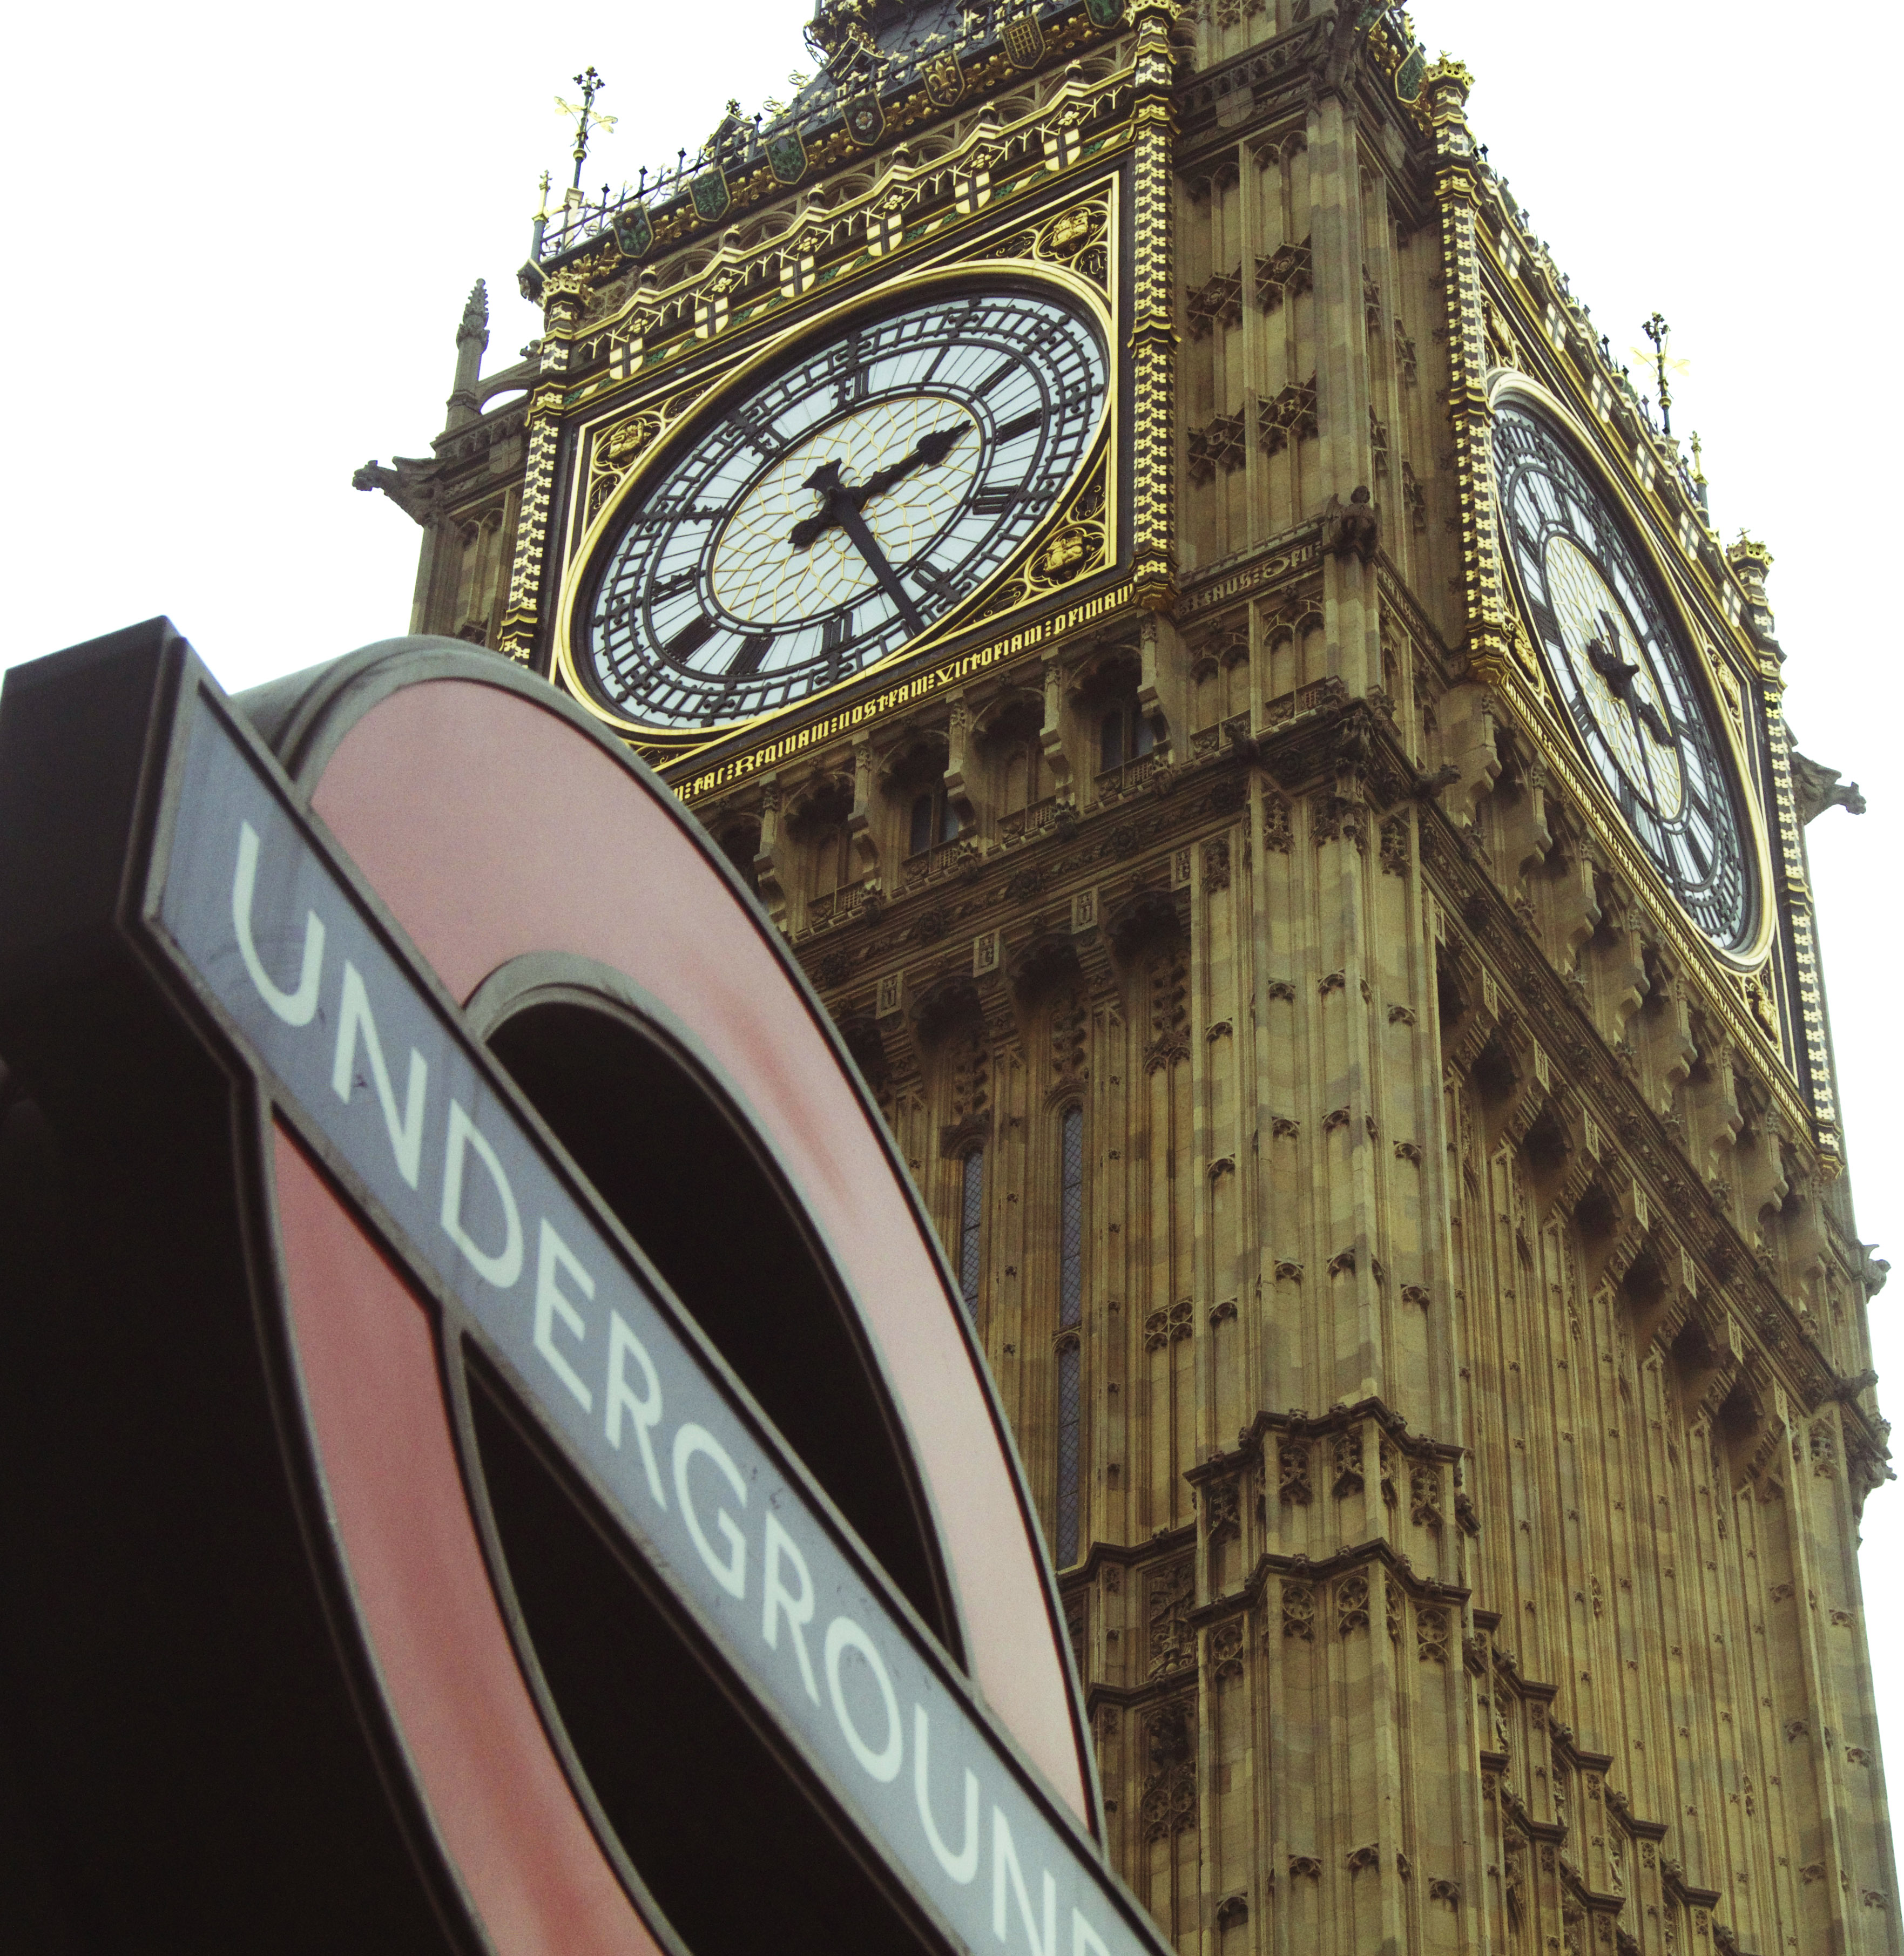
sky, ground, clock, time, palace, city, tourist, underground, sign, tower, landmark, facade, clock tower, uk, england, capital, london, parliament, under, big, center, history, centre, westminster, ben